Cooper Cabin

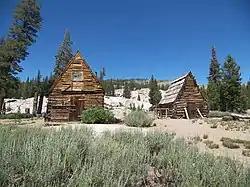
Historic Cooper Cabins in the Emigrant Wilderness

The Cooper Cabin, in Cooper Meadow in the Emigrant Wilderness in Tuolumne County, California is named after rancher William F. Cooper.